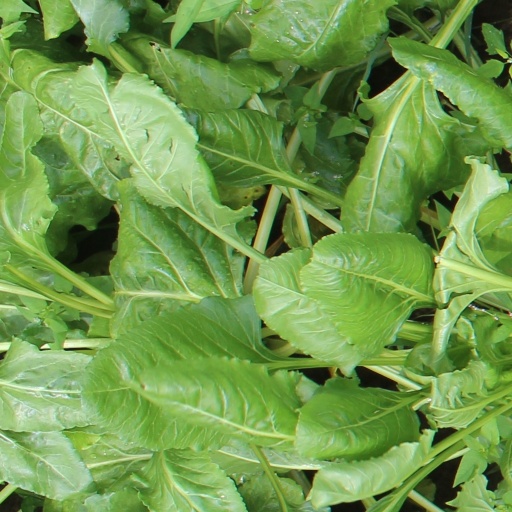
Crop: sugar beet